Massacres of Albanians in the Balkan Wars

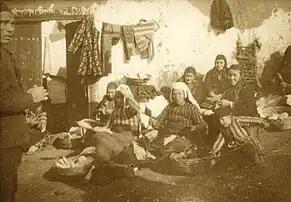
Albanian women from Gjakova fleeing from the Serbian army in 1913

Gjakova suffered at the hands of the Serbian-Montenegrin army. "The New York Times" reported that people on the gallows hanged on both sides of the road, and the road to Gjakova became a "gallows alley." The regional Montenegrin paramilitary abused the Albanian population. The village of Bobaj was torched and all of the locals were killed after four Serbian soldiers were beaten for trying to rape the women.